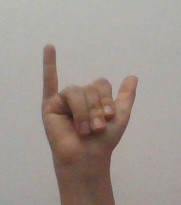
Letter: ya